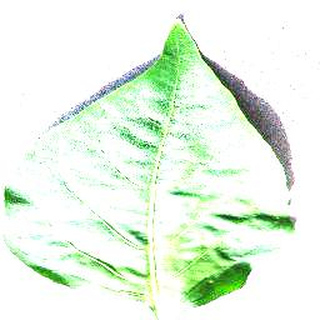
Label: healthy_bell_pepper